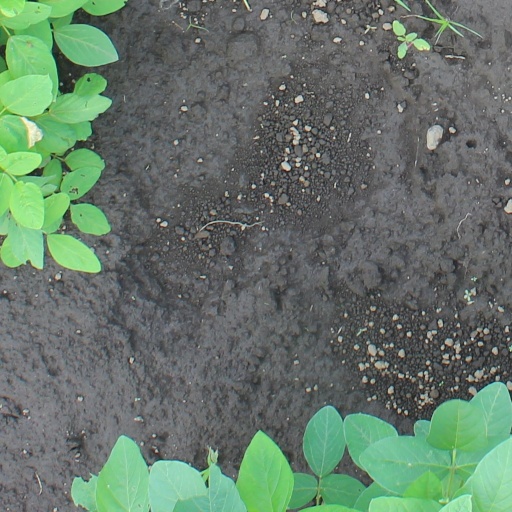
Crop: soybean